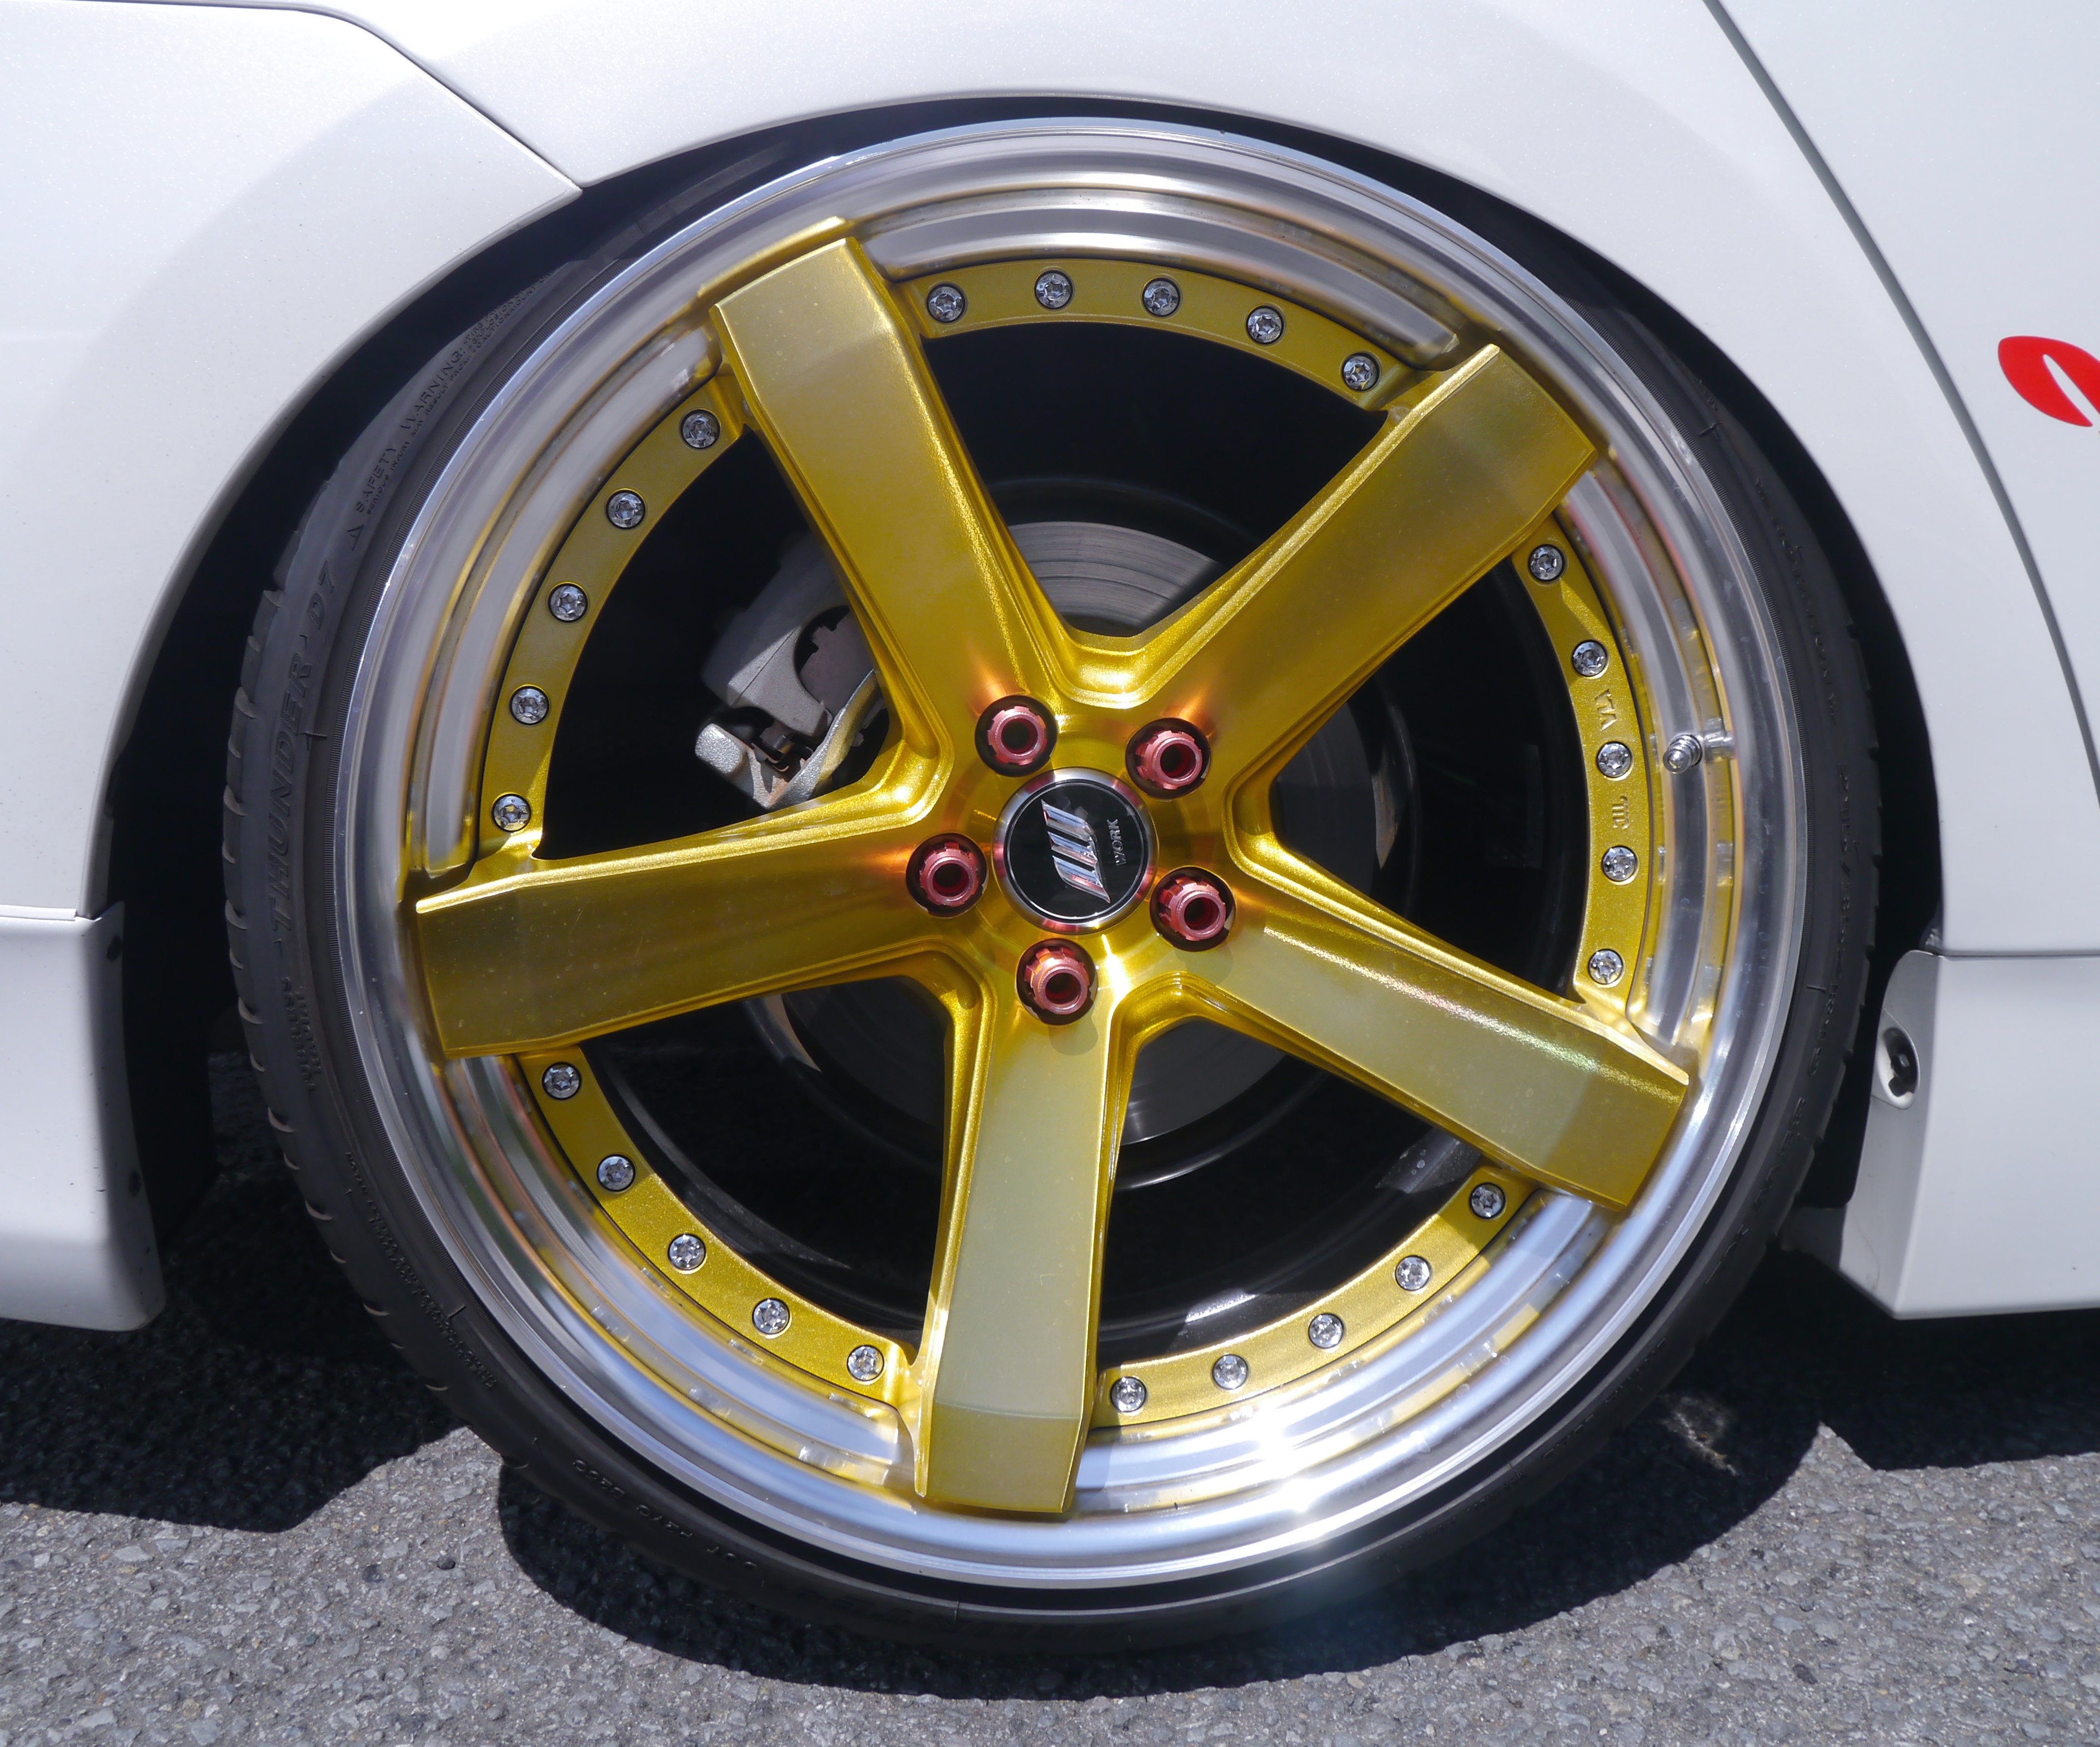
road, white, car, wheel, summer, vehicle, spoke, pink, japan, tire, sports car, bumper, supercar, gold, hybrid, rim, coupe, alloy wheel, aluminum alloy, toyota vehicles, tomei expressway, ayuzawa parking area, land vehicle, automobile make, automotive exterior, automotive design, luxury vehicle